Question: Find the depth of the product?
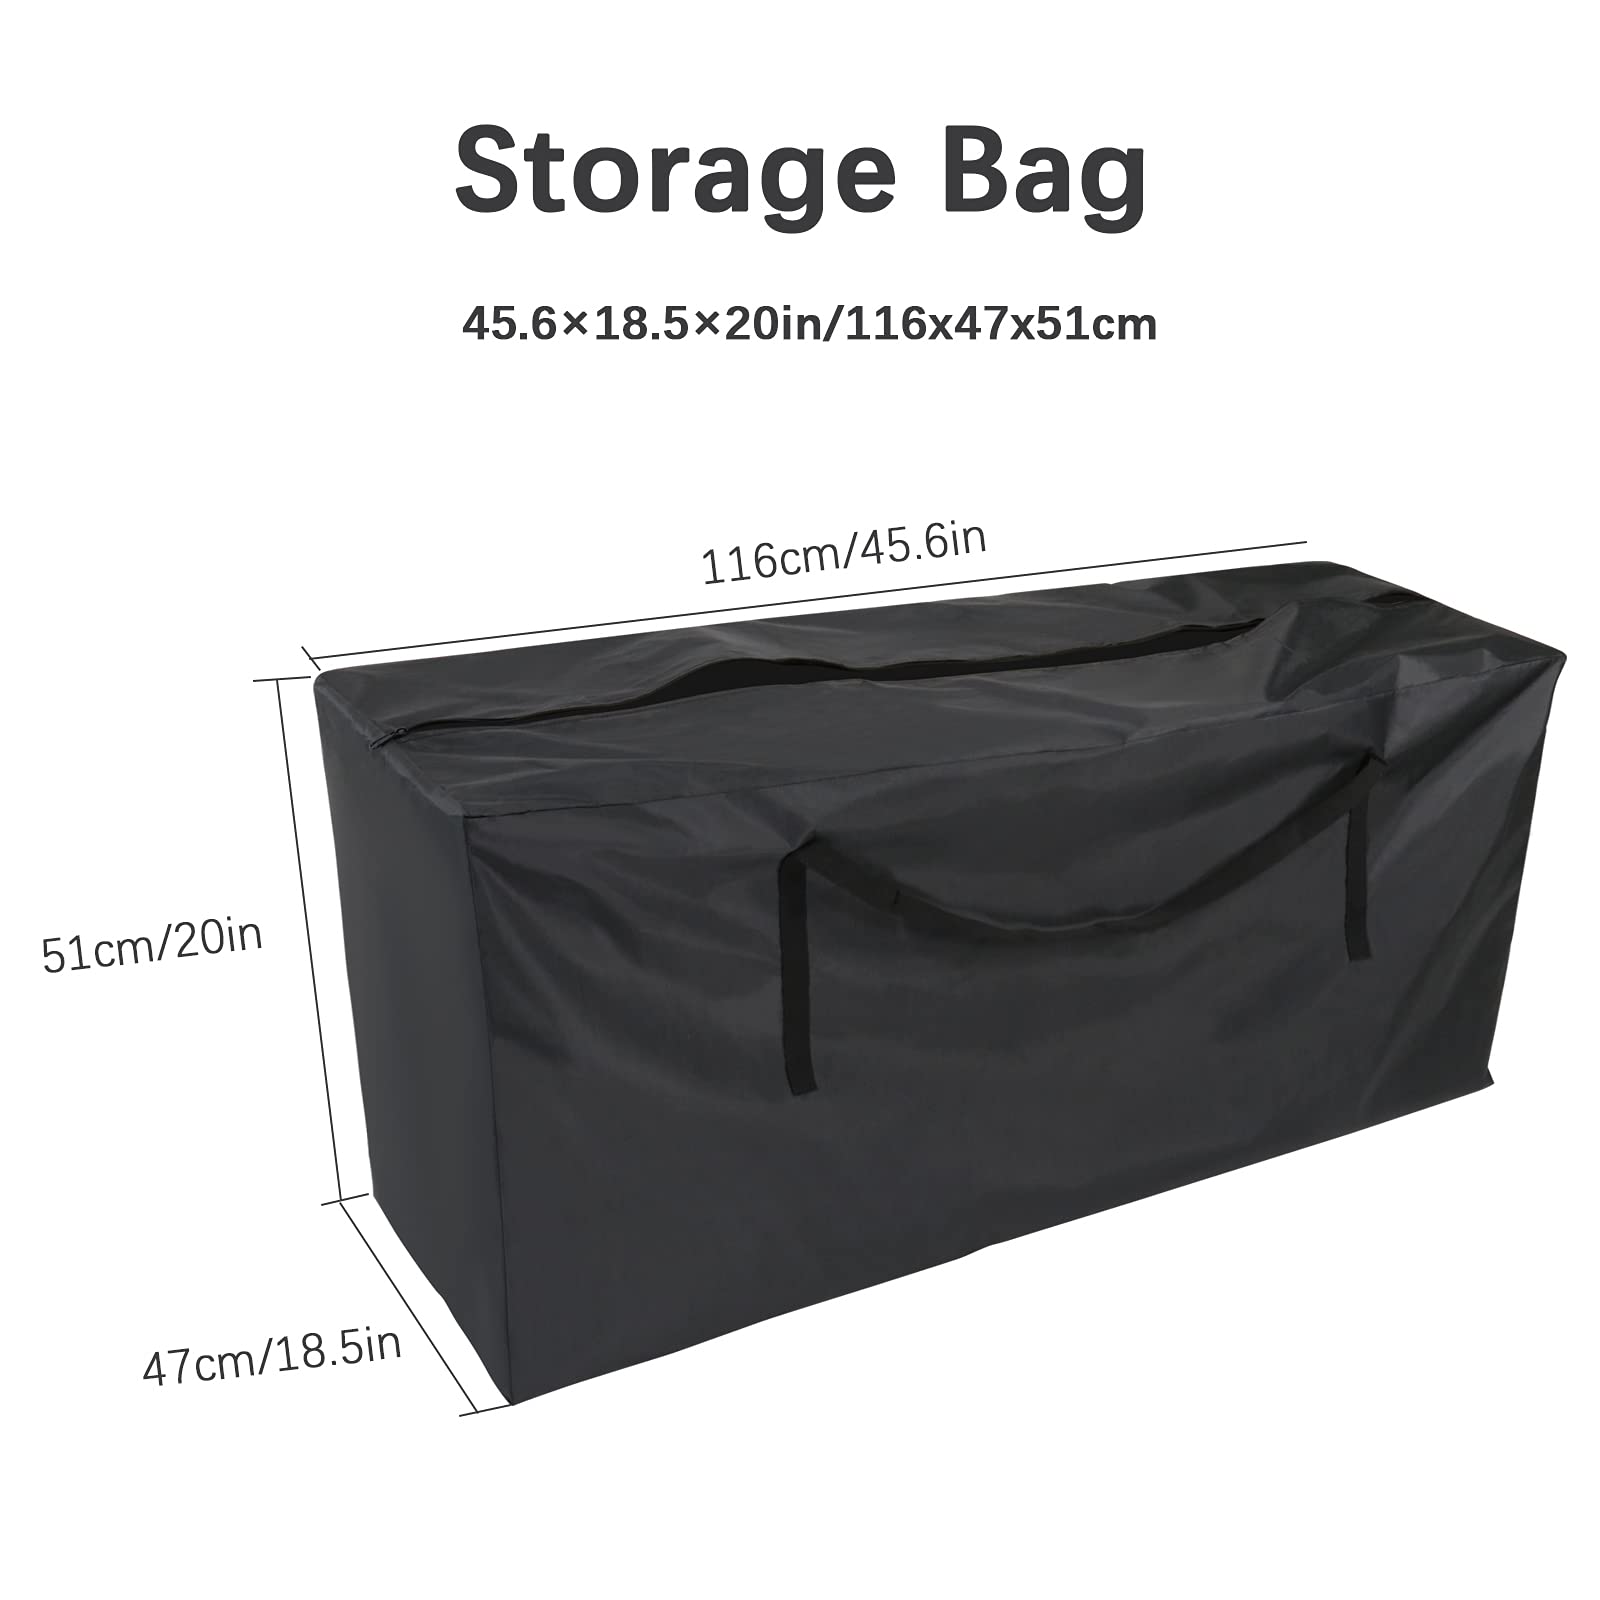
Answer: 116.0 centimetre